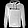
Label: Pullover